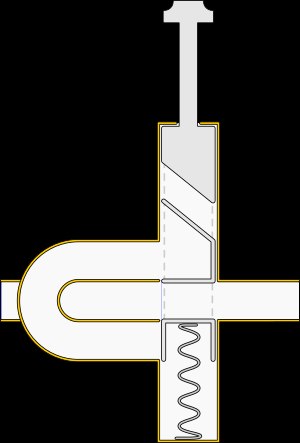
Trompet / Konstruktion
Principtegning af en almindelig trompetventil
Trompeten er det højest klingende messingblæseinstrument, over hornet, basunen, barytonhornet, euphoniet og tubaen. En musiker, der spiller trompet, kaldes en trompetist.